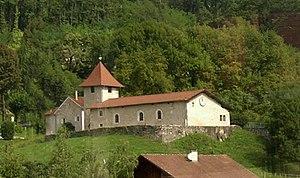
Église Saint-Barthélemy, Sainte-Marie-d'Alloix, Isère, AuRA, France.
Sainte-Marie-d'Alloix est une commune française située dans le département de l'Isère en région Auvergne-Rhône-Alpes.